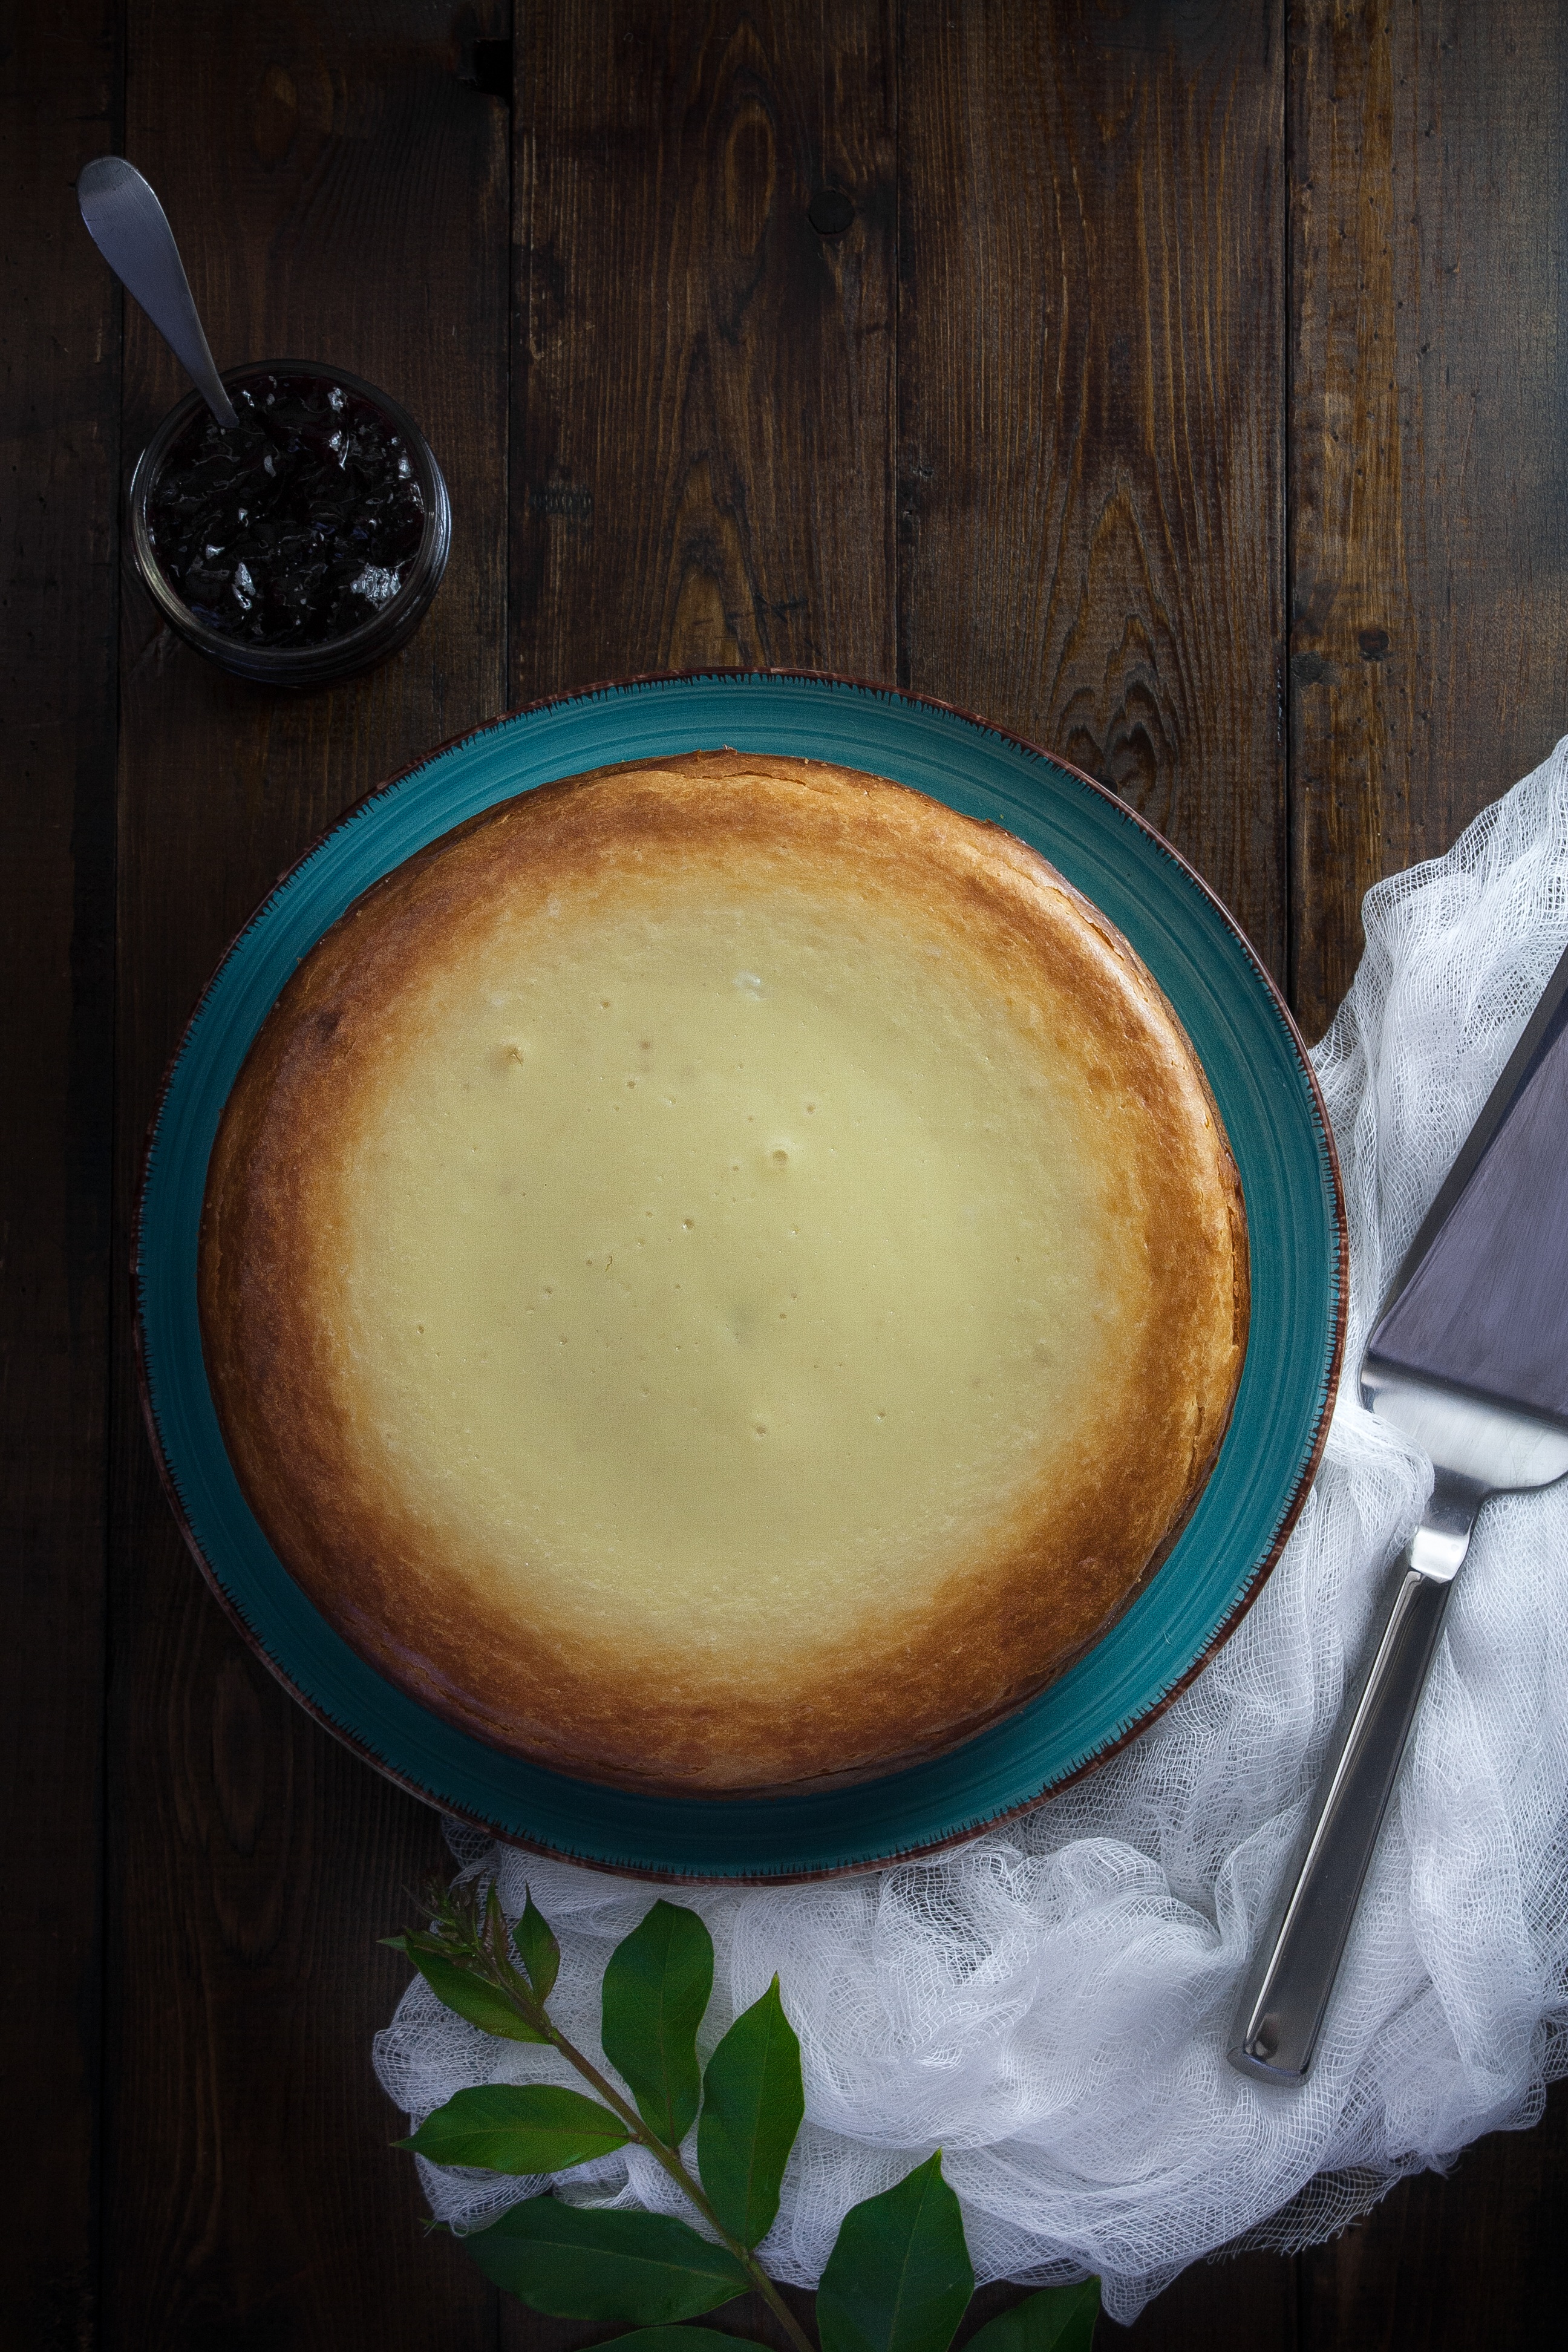
table, coffee, berry, sweet, restaurant, cup, food, produce, plate, fresh, drink, gourmet, dessert, cream, delicious, cake, homemade, still life, pie, pastry, cheese, painting, baked, wooden, tasty, shape, dairy, cheesecake